Discovery and development of angiotensin receptor blockers

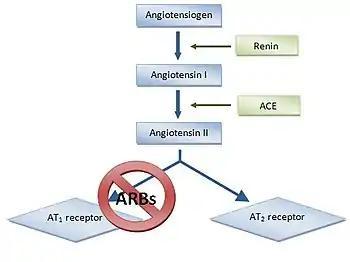
Fig 2. Renin angiotensin pathway

Blood pressure and fluid and electrolyte homeostasis is regulated by the renin–angiotensin–aldosterone system.